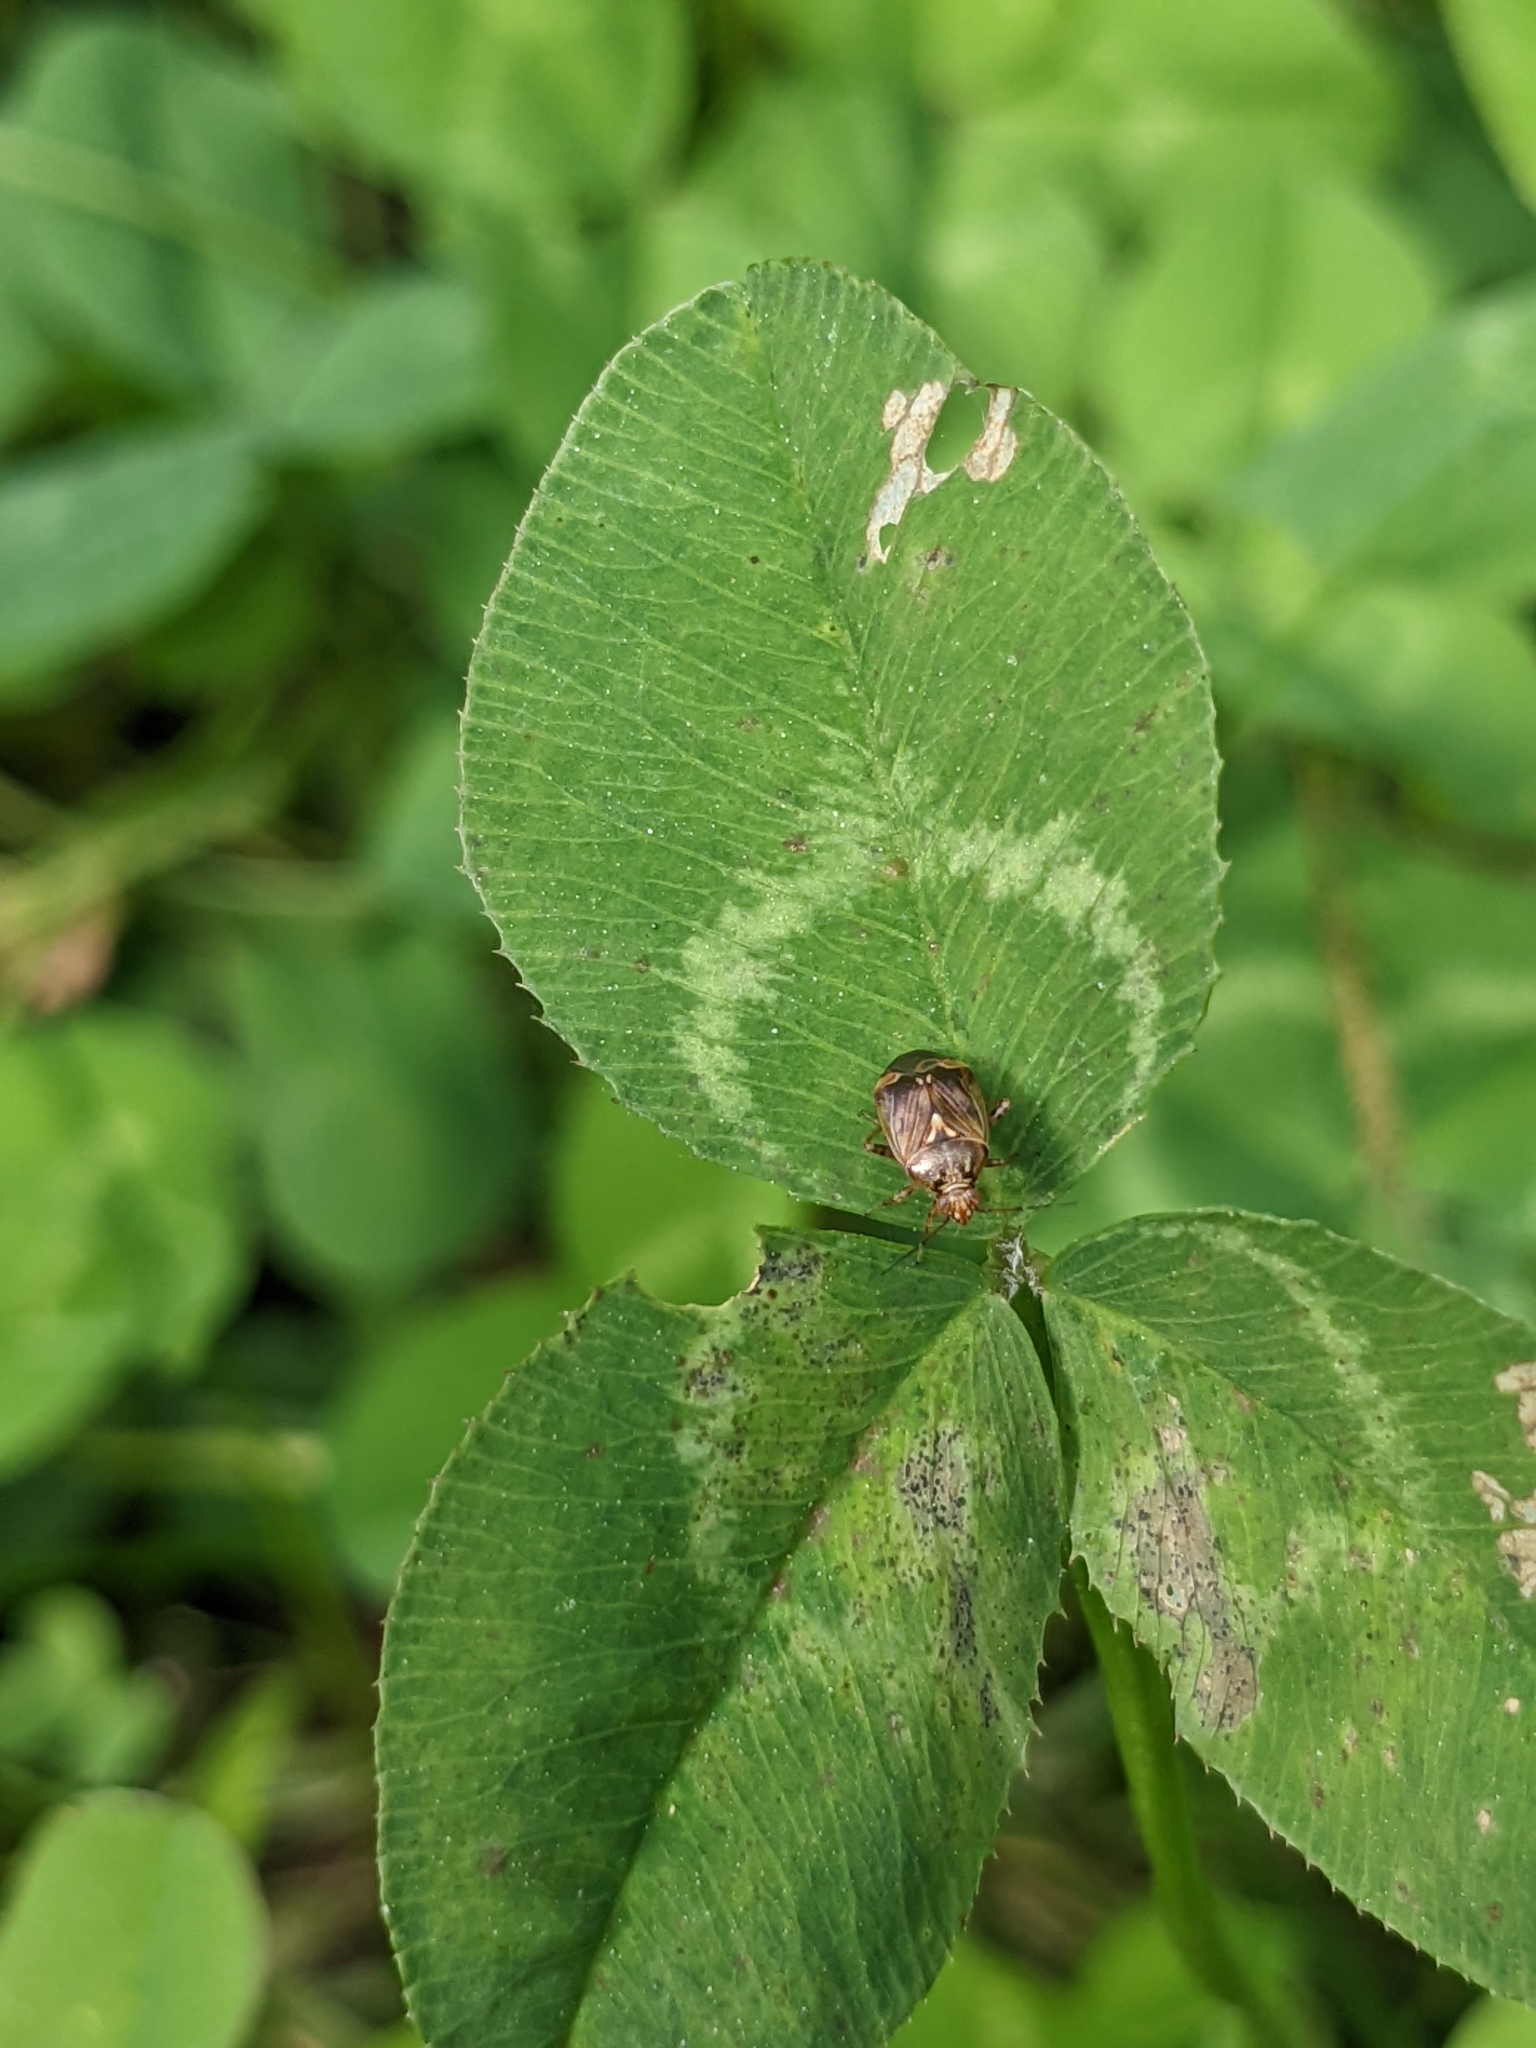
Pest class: lygus_bug